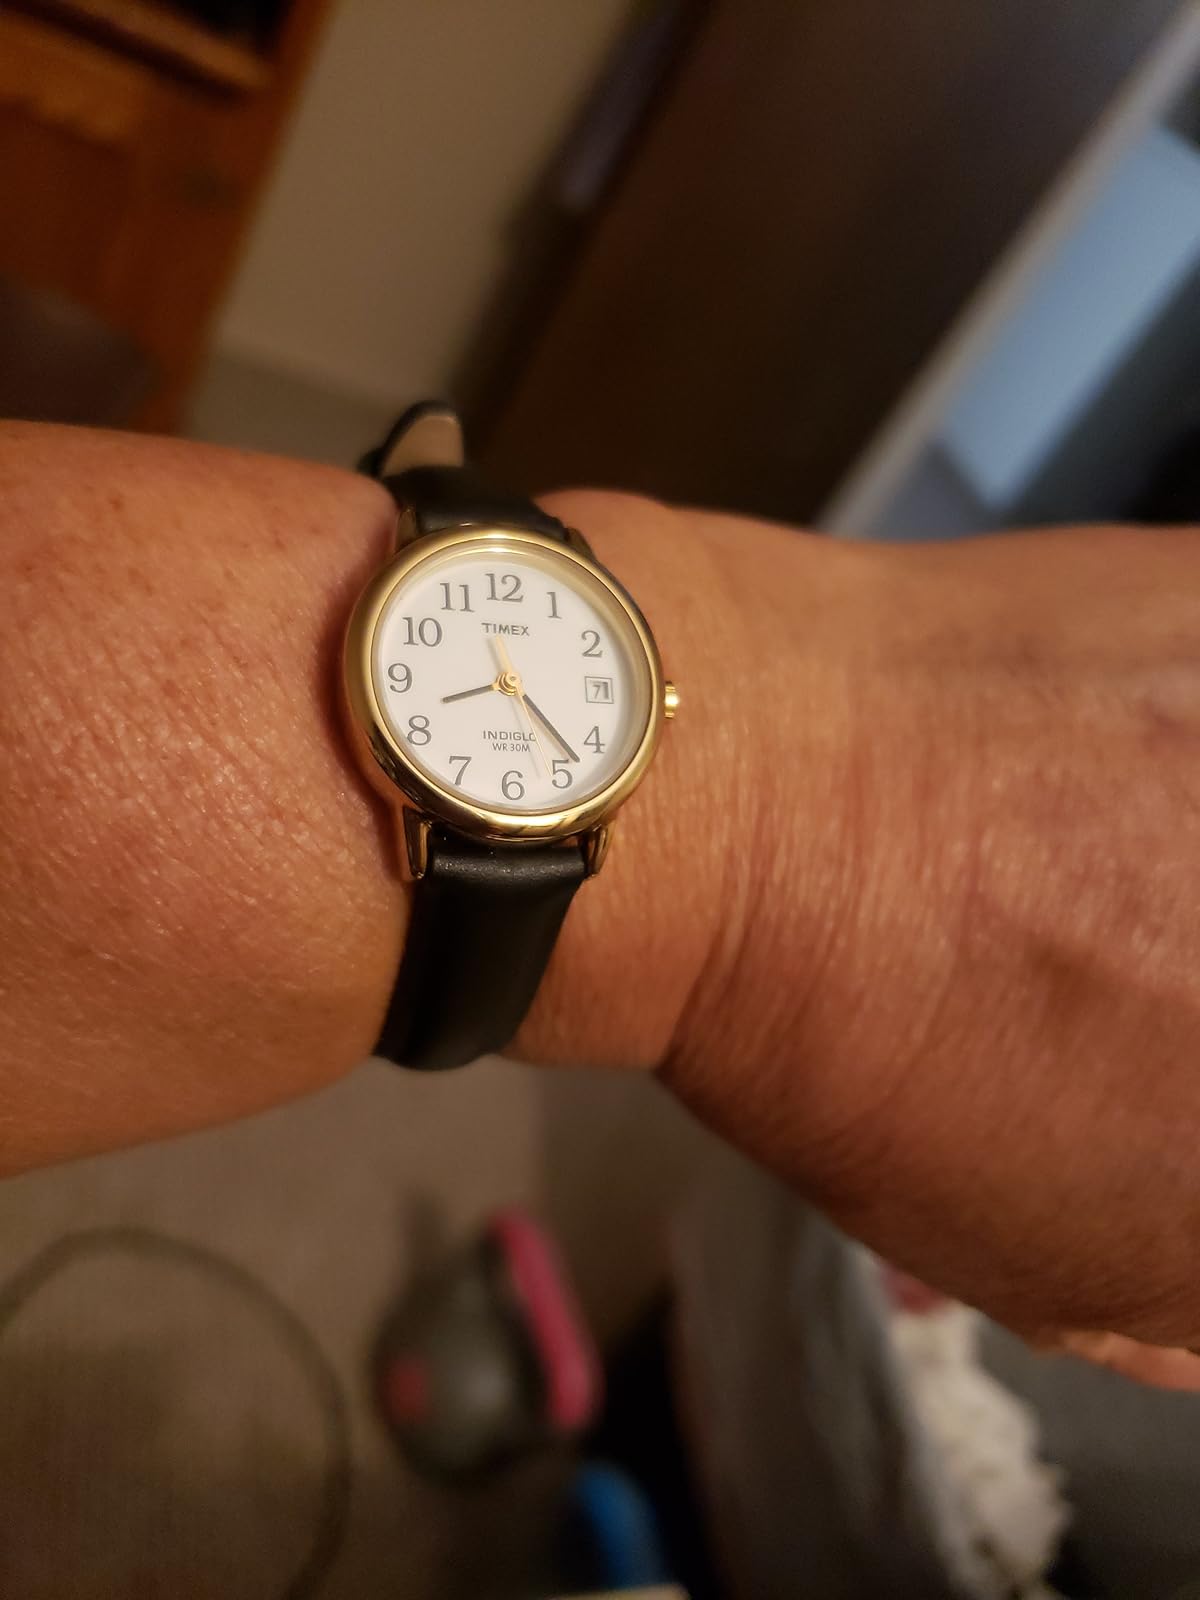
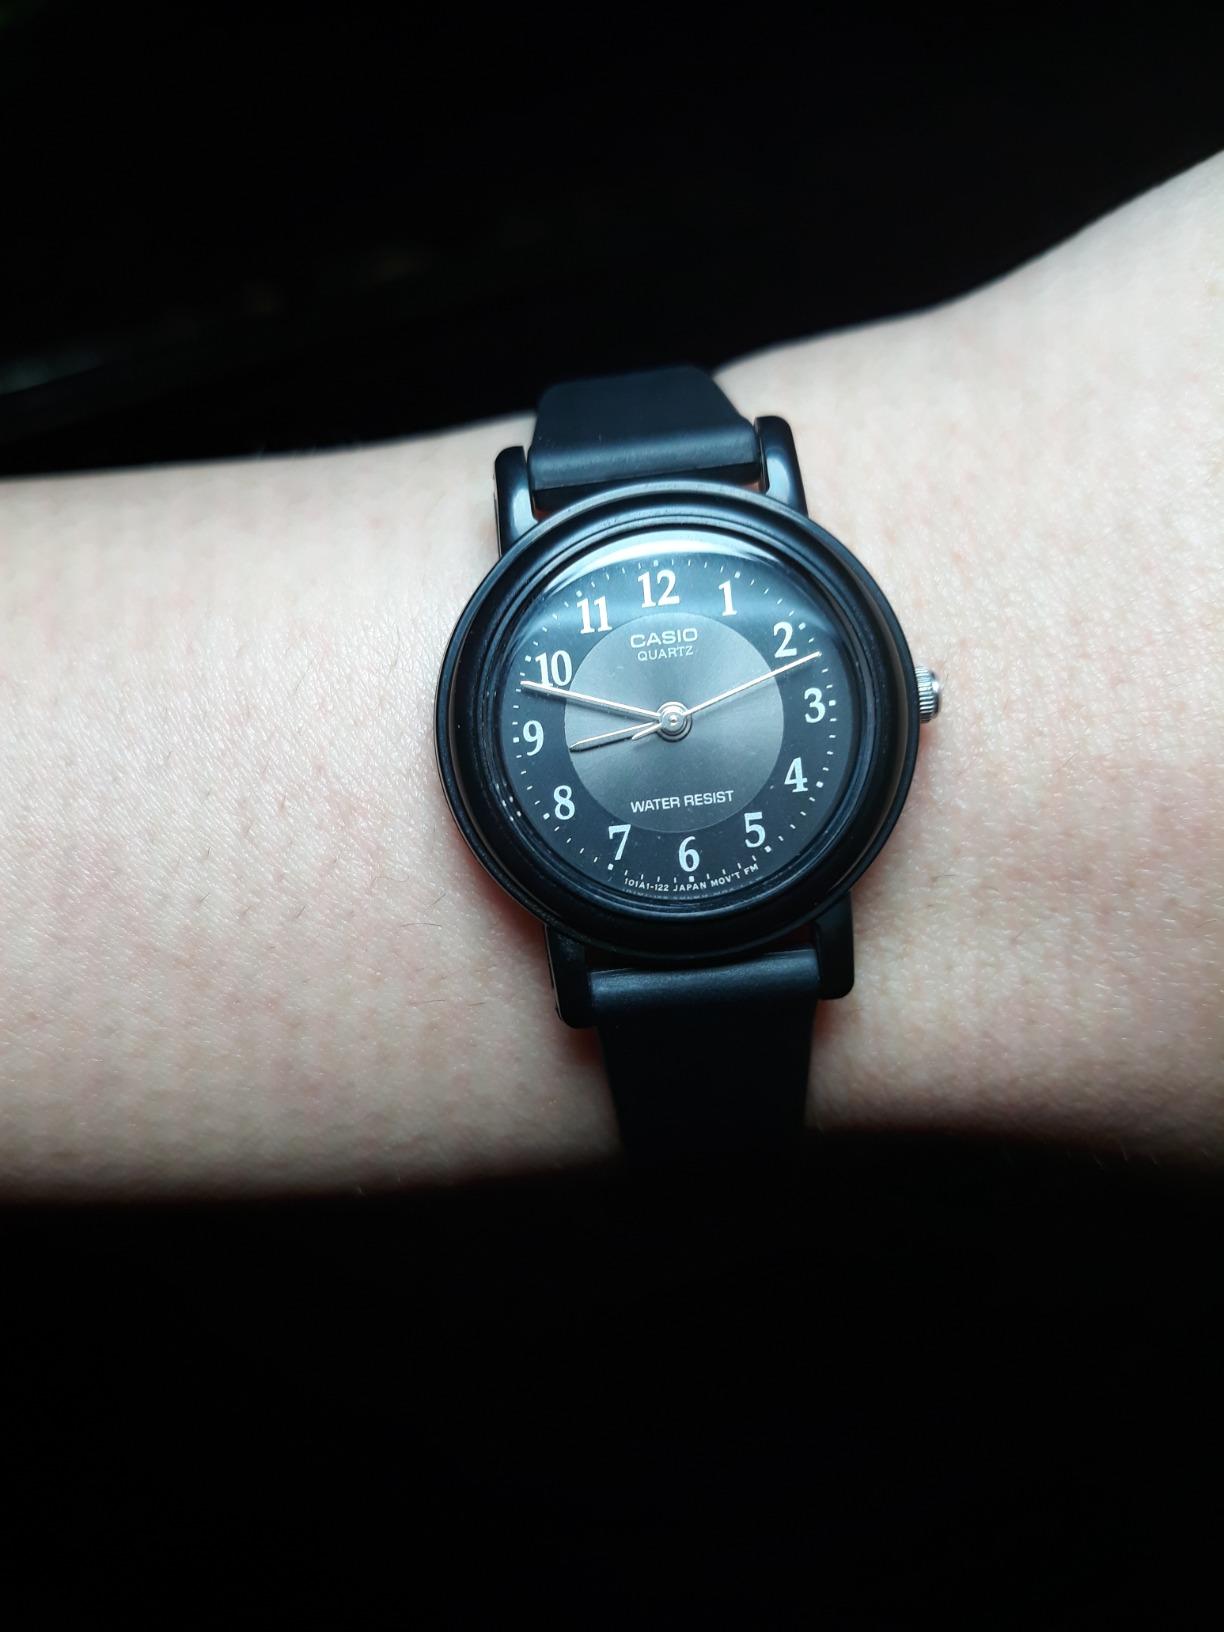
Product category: accessories_watch
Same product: no